Serena Williams

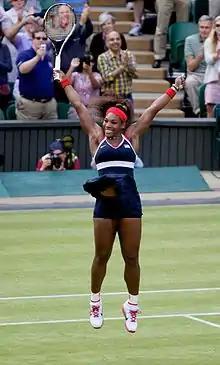
Williams won the singles gold medal at the 2012 Olympic Games.

Williams made her first appearance on the WTA tour in almost a year in Eastbourne, where she lost in round two to Zvonareva. In June, she attempted to defend her title at Wimbledon, but was eliminated in the round of 16, which dropped her ranking to No.169. Later in the summer, she won titles in both Stanford and Toronto. Williams played the Western & Southern Open, but withdrew due to injury. She reached the final at the US Open, where she faced Stosur. During the match, Williams became angry with umpire Eve Asderaki. She made gestures and unflattering comments towards her, including calling her "a hater". Williams eventually lost the match, and then declined to offer Asderaki the customary handshake. A writer for ESPN suggested that Williams did not violate the terms of her probation (on which she was placed following her 2009 outburst), since she did not use profanity when addressing the umpire. In the end, Williams was fined $2,000, but was not barred from competing. The US Open was Williams's final event of 2011, and she ended the year ranked No.12, with two titles and a 22–3 record for the season. She only played in six tournaments during the season.